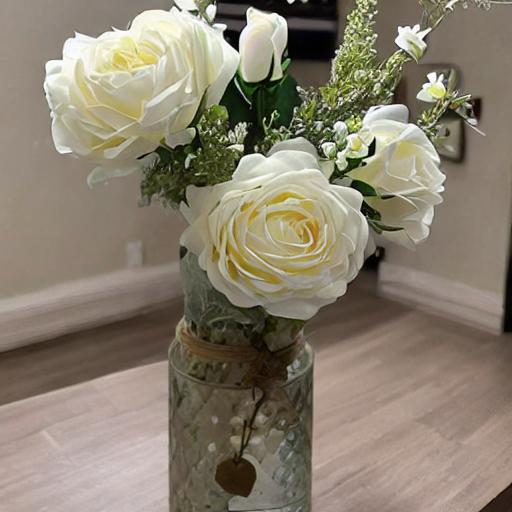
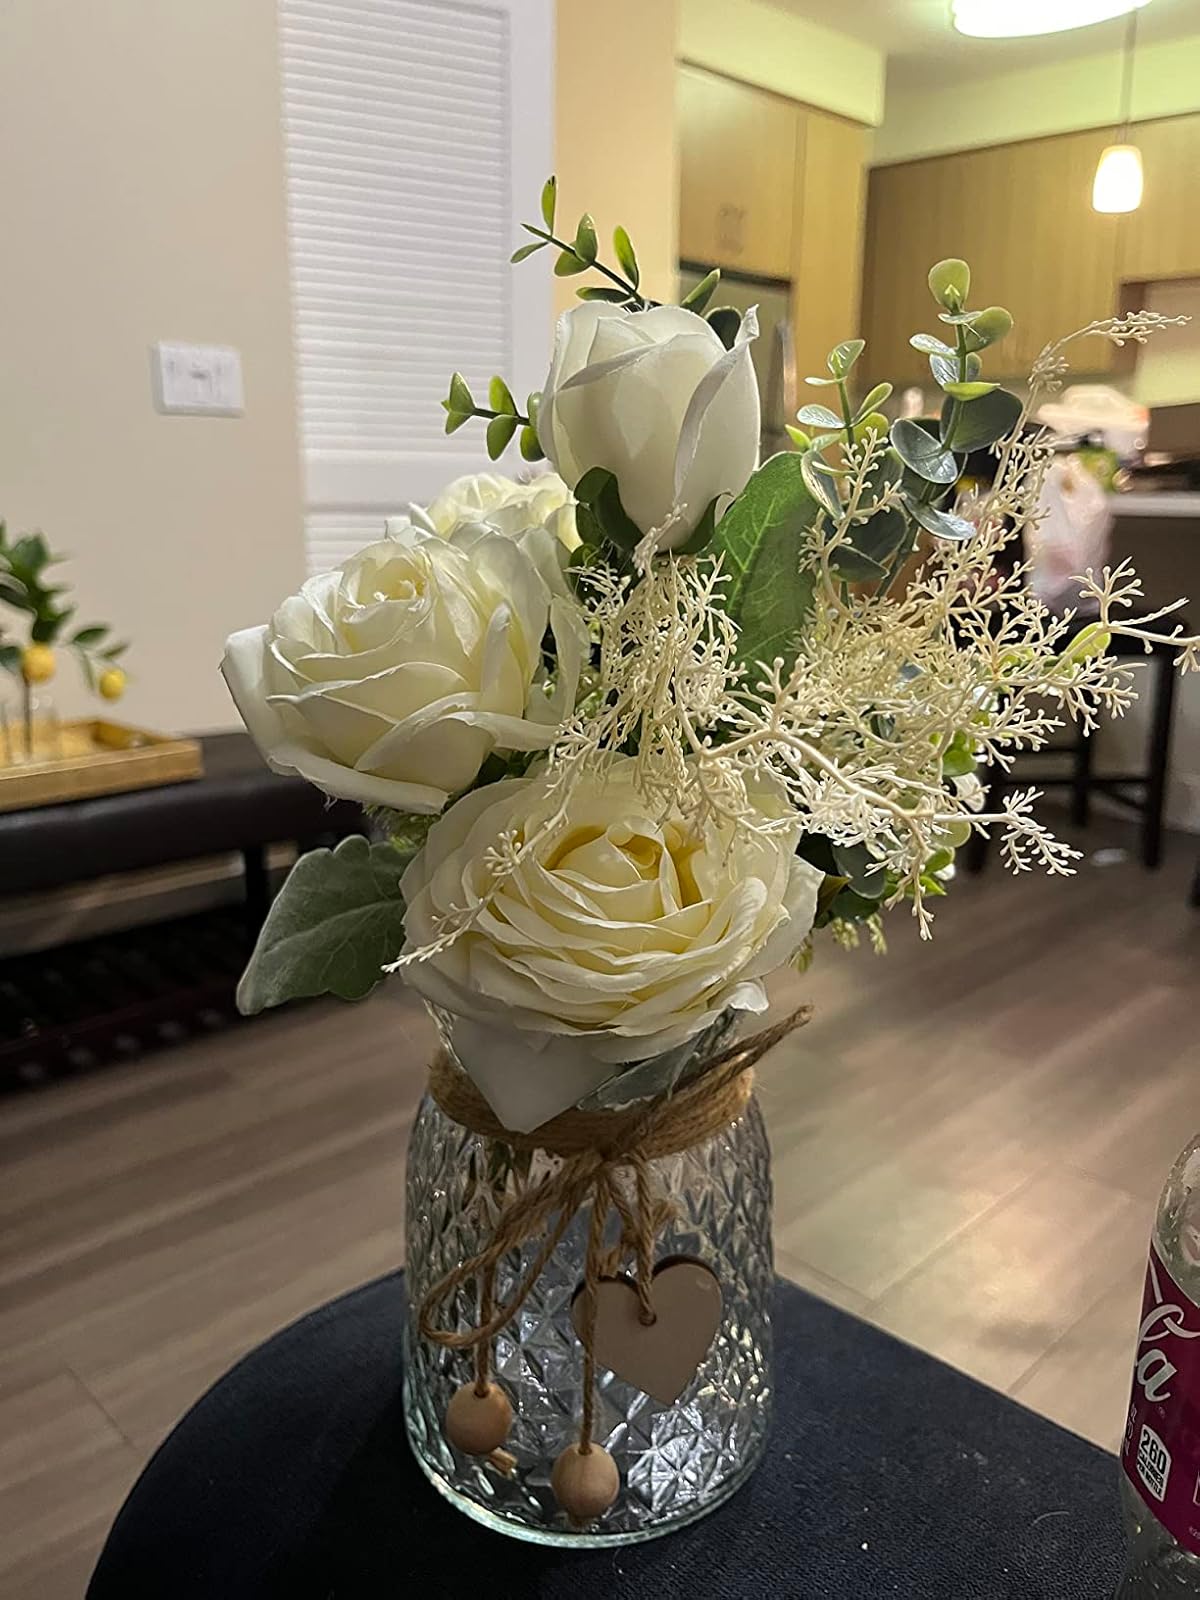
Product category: vase
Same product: no